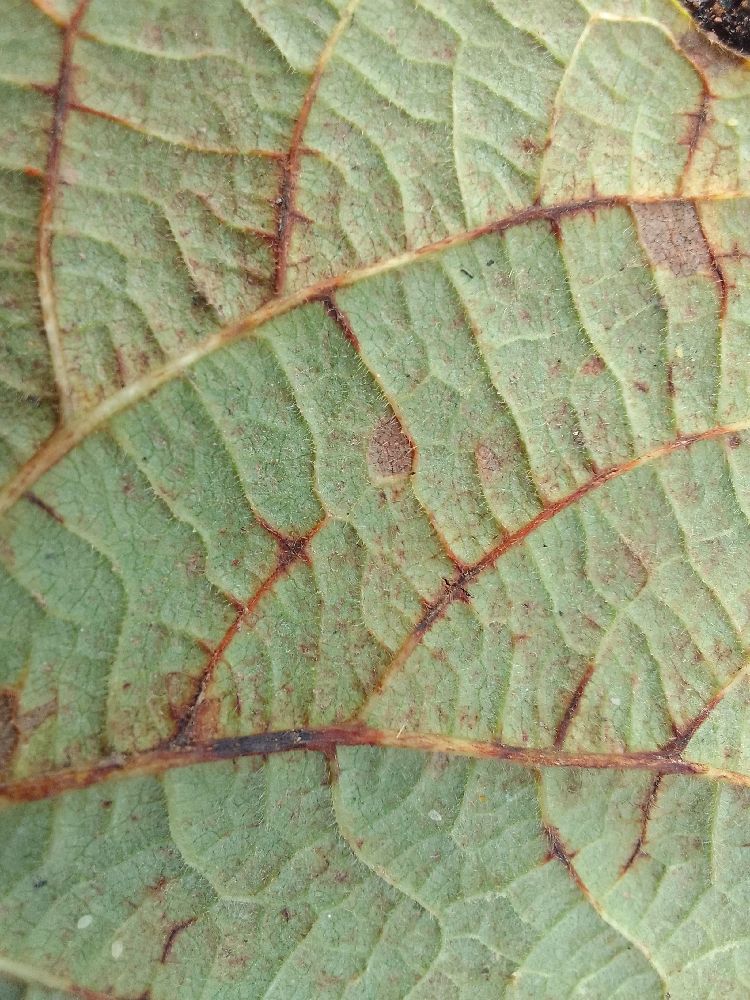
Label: anthracnose